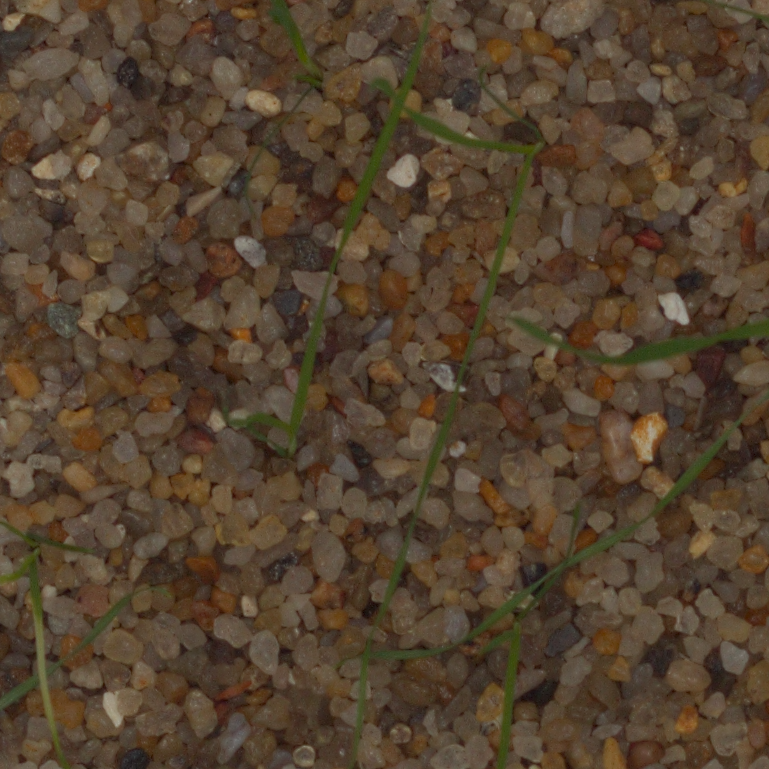
Label: loose_silkybent